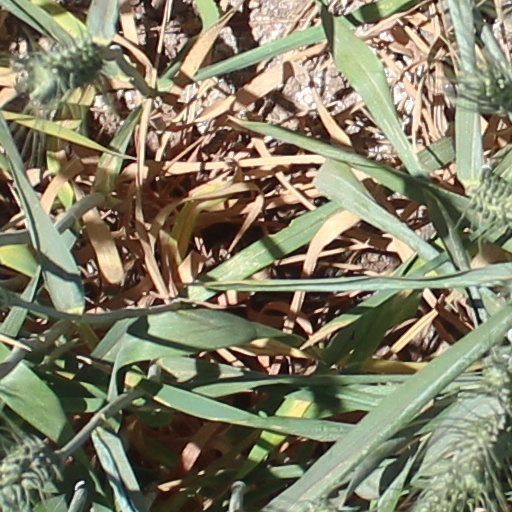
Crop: wheat